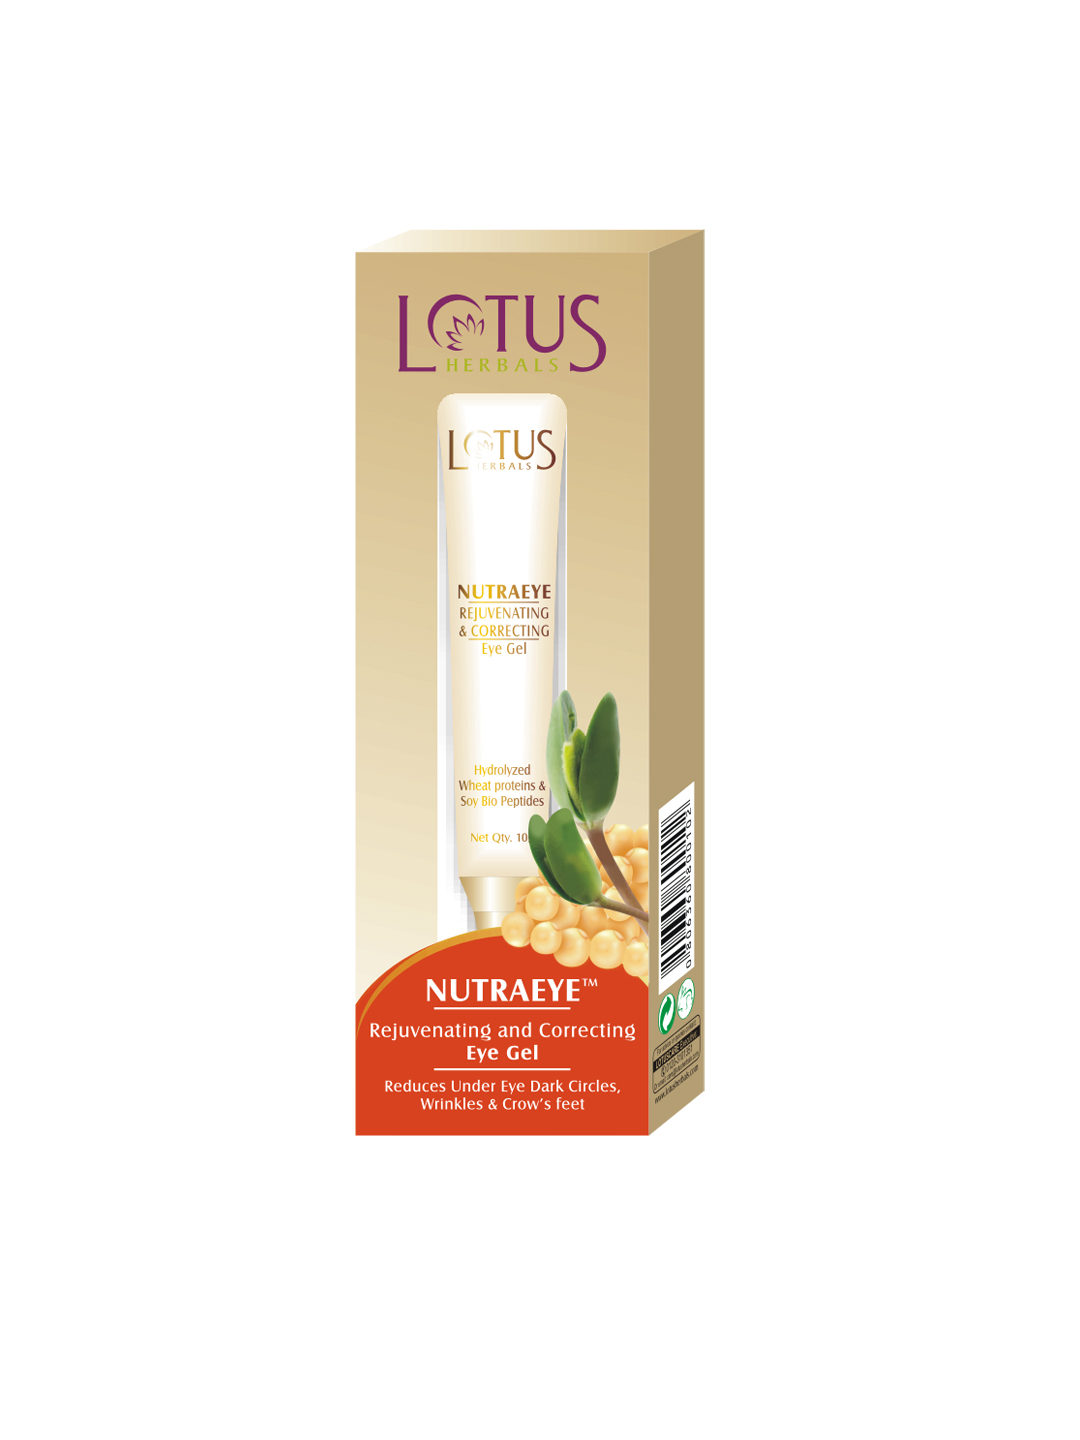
Lotus Herbals Nutraeye Rejuvenating & Correcting Eye Gel Eye Cream
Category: Personal Care / Skin Care / Eye Cream
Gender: Women
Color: Gold
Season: Spring 2017
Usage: NA